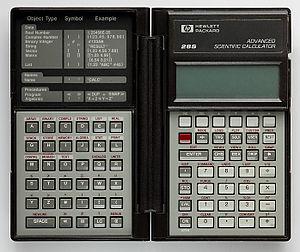
Les HP-28C et HP-28S sont des calculatrices graphiques développées par Hewlett Packard et distribuées de 1987 à 1992.